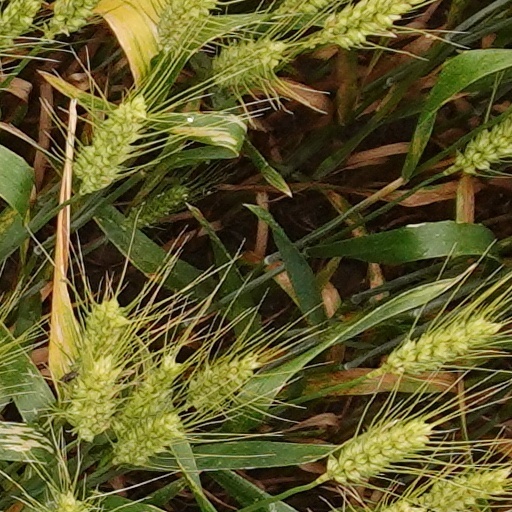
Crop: wheat